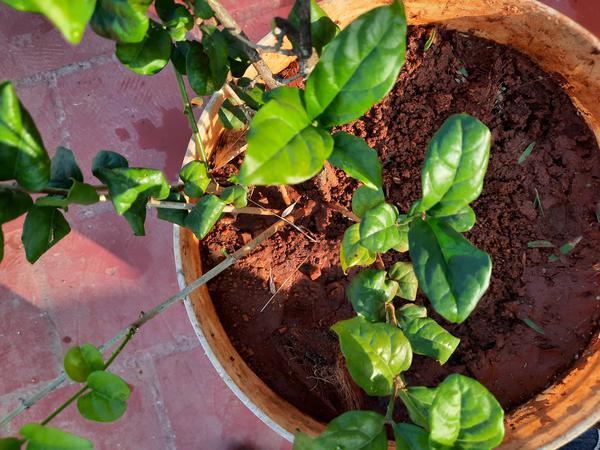
Plant: Jasmine